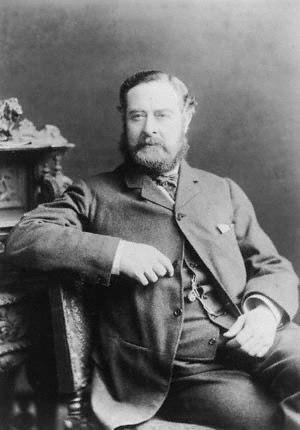
Henry Spencer Ashbee, né le 21 avril 1834 à Southwark et mort le 29 juillet 1900, est un bibliophile, un bibliographe et un écrivain britannique, connu également sous le pseudonyme de Pisanus Fraxi.